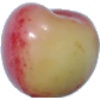
Label: Cherry Rainier 1